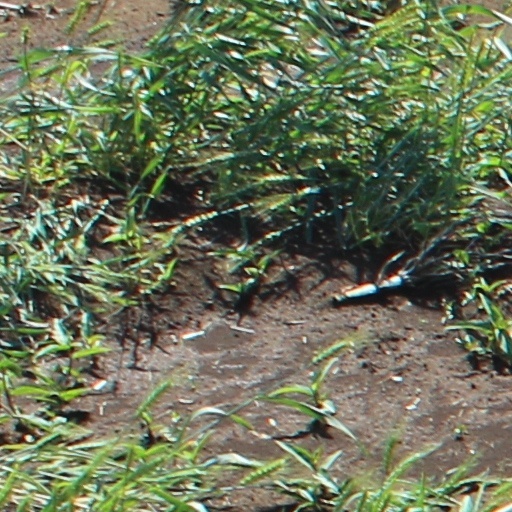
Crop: wheat